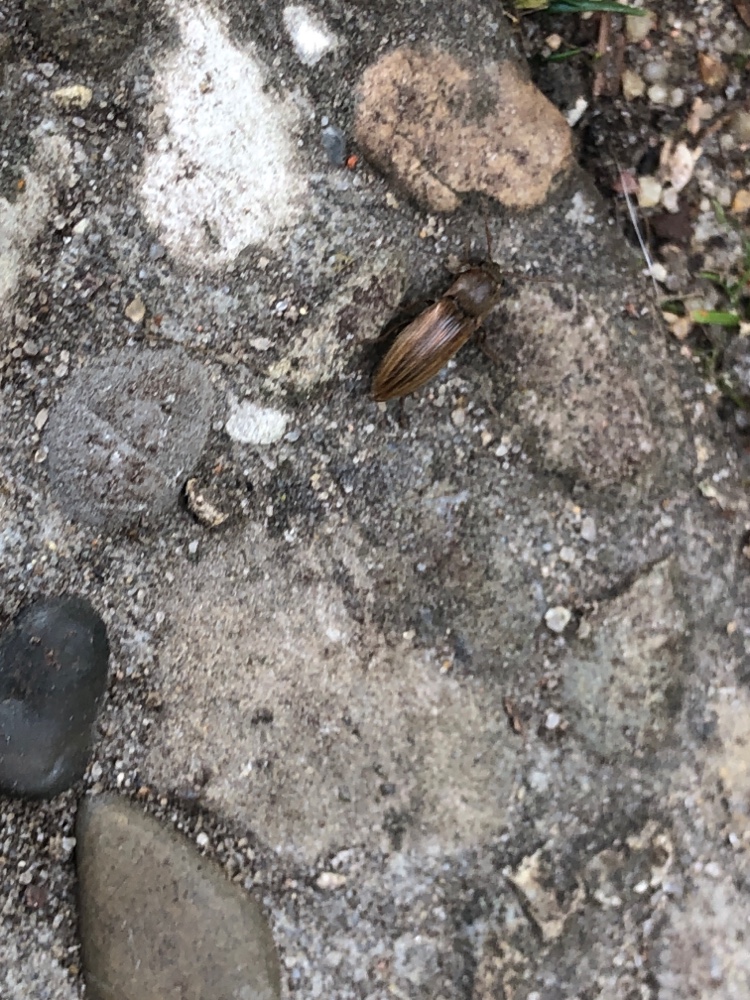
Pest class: clickbeetles_wireworms